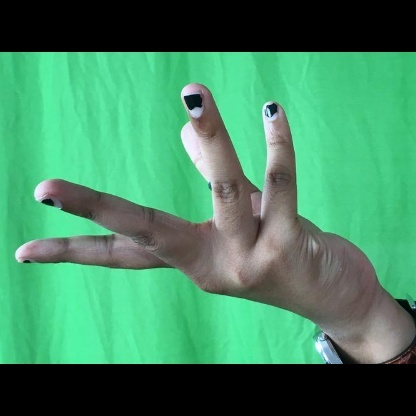
Mudra: Alapadmam